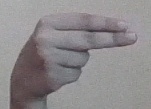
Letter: ain